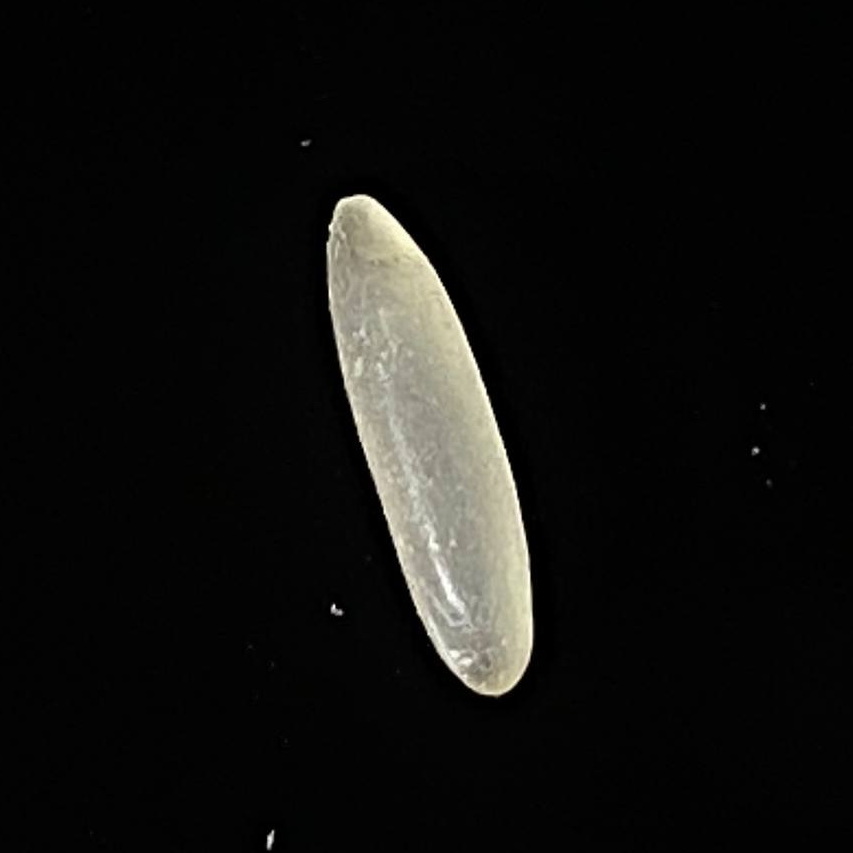
Rice variety: Jirashail